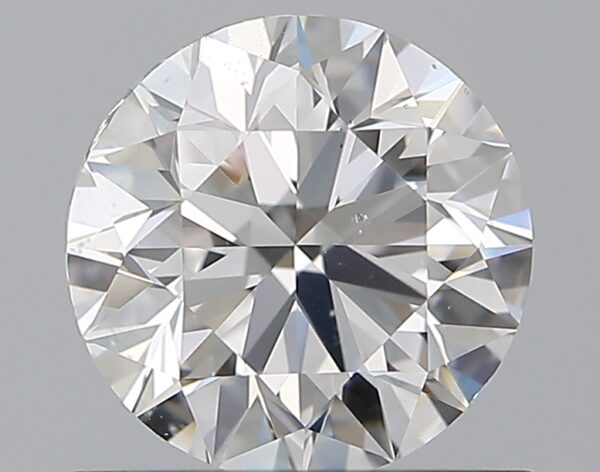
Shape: round
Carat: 0.8
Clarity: SI1
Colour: D
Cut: VG
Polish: EX
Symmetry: EX
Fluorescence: N
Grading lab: GIA
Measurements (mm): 5.86 x 5.9 x 3.69